Danny Thomas

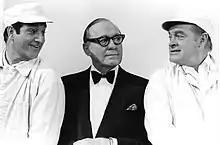
Thomas, Jack Benny, and Bob Hope in a March 1968 Jack Benny special

Thomas was responsible for Mary Tyler Moore's first "big break" in acting. In 1961, Carl Reiner cast her in "The Dick Van Dyke Show" after Thomas personally recommended Moore. Reiner had remembered her as "the girl with three names" whom he had turned down earlier, but rediscovered her after a lengthy search through photos and records.